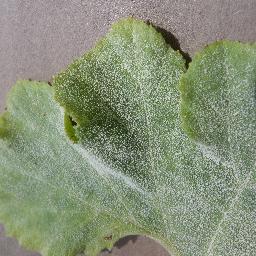
Label: Squash___Powdery_mildew